Queen's Park F.C.

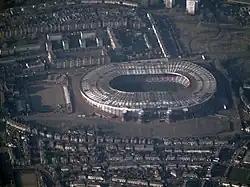
Hampden Park (right), traditional home of Queen's Park. Lesser Hampden (left) is undergoing development.

When Queen's Park was formed in 1867, the club initially played on the Queen's Park Recreation Ground at Crosshill, from where they took their name. In 1873 they moved to their first enclosed ground, naming it Hampden Park after a nearby street, Hampden Terrace. A grandstand and pavilion were erected over the next few years and the ground became a regular venue for international matches and cup finals, but in 1883 the club were forced to vacate the site to make way for the construction of the Cathcart Circle railway. After a year playing at Clydesdale Cricket Club's Titwood ground, a second Hampden was opened in October 1884. Whilst the club continued to attract major fixtures, they faced increasing competition as other Glasgow venues such as Celtic Park and Ibrox were developing their facilities more rapidly. To maintain their position in Scottish football, Queen's Park decided to purchase some farmland at Mount Florida, where the third Hampden was opened in 1903. Second Hampden was subsequently taken over by Third Lanark, who renamed it after their previous ground, Cathkin Park.